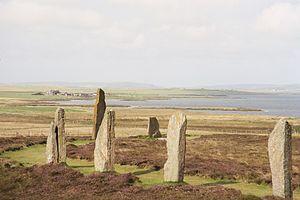
L’archéologie et la géologie continuent de révéler les secrets de l’Écosse préhistorique, dévoilant un passé complexe et important, bien avant que les Romains ne fassent entrer l’Écosse dans l’histoire écrite. Évidemment, pendant cette période il n’est ni question d’Écosse en tant que nation, ou d’identité écossaise. Mais s’attarder sur cette aire géographique aide à mieux comprendre les origines de vestiges et de monuments qui sont toujours largement visibles, et à comprendre les racines de l’histoire de l’Écosse.